Royal Paintbox

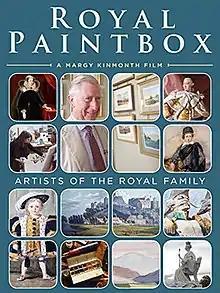
Film poster

Royal Paintbox is a documentary film directed by Margy Kinmonth that follows Charles, Prince of Wales, as he reveals the rare and prolific art work of his forebears, many of whom were accomplished amateur artists, and traces his family's love of painting through the generations. Shot in Balmoral Castle, Highgrove House, Eastcote, Windsor Castle, Frogmore House & Osborne House, "Royal Paintbox" features art by members of the British royal family down the centuries including some of Charles, Prince of Wales's own watercolours and artist Sarah Armstrong-Jones.